Love Is Cinta

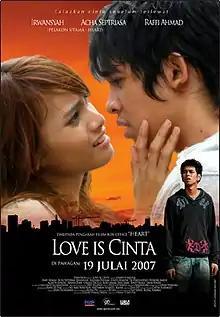

Love Is Cinta is a 2007 Indonesian teen romantic drama film directed by Hanny Saputra and starring Irwansyah, Raffi Ahmad, Acha Septriasa and Nirina Zubir.